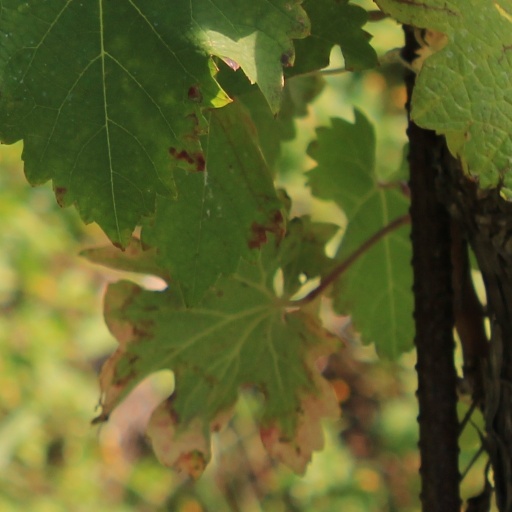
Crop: grape